Cobourg

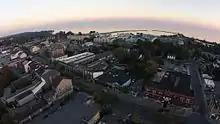
Downtown Cobourg, Ontario, Canada. Aerial View taken from a DJI Phantom Vision

Cobourg retains its small-town atmosphere, in part due to the downtown and surrounding residential area's status as a Heritage Conservation District. The downtown is a well-preserved example of a traditional small-town main street. Victoria Hall, the town hall completed in 1860, is a National Historic Site of Canada. The oldest building in the town is now open as the Sifton Cook Heritage Centre and operated by the Cobourg Museum Foundation.